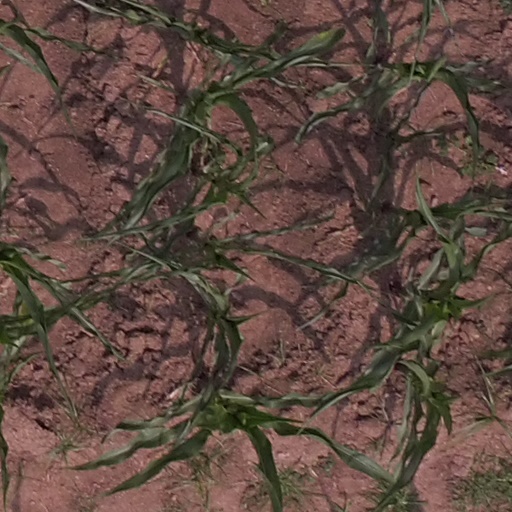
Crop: maize; corn